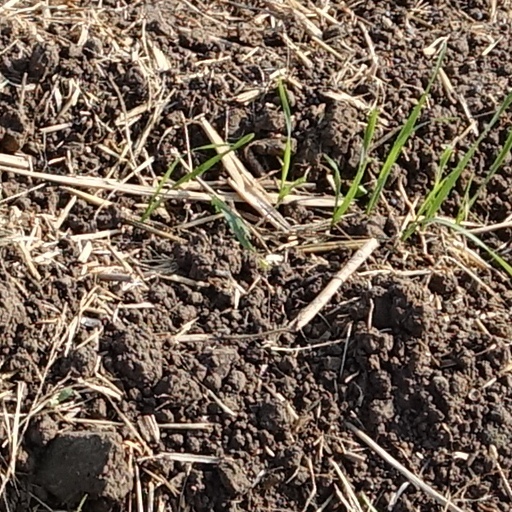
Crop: wheat